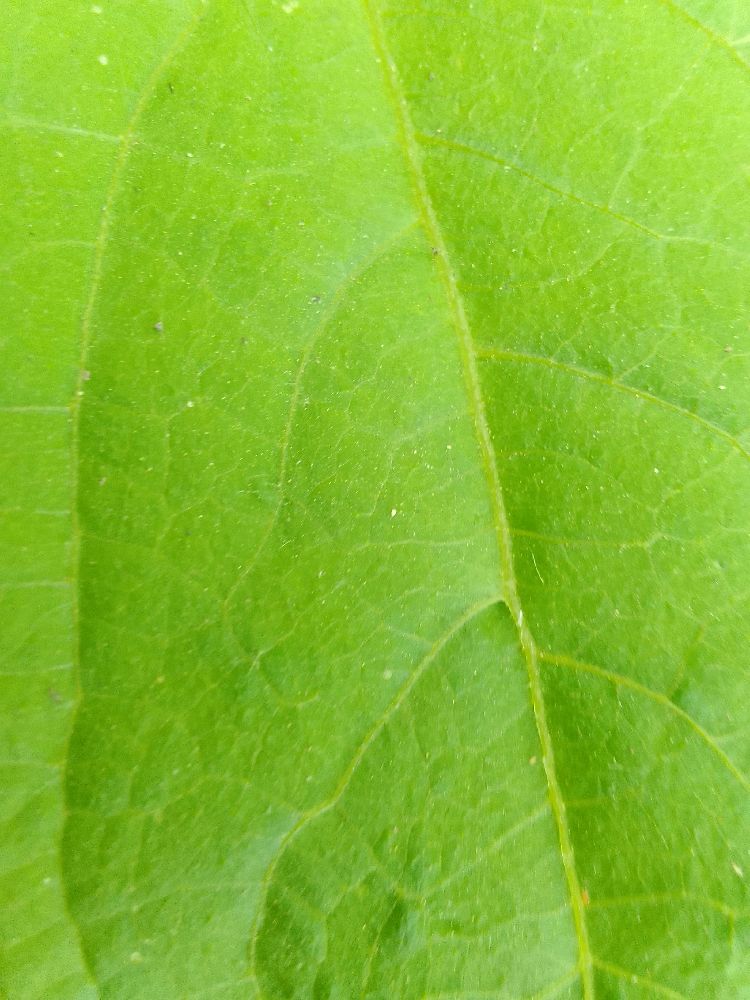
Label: healthy